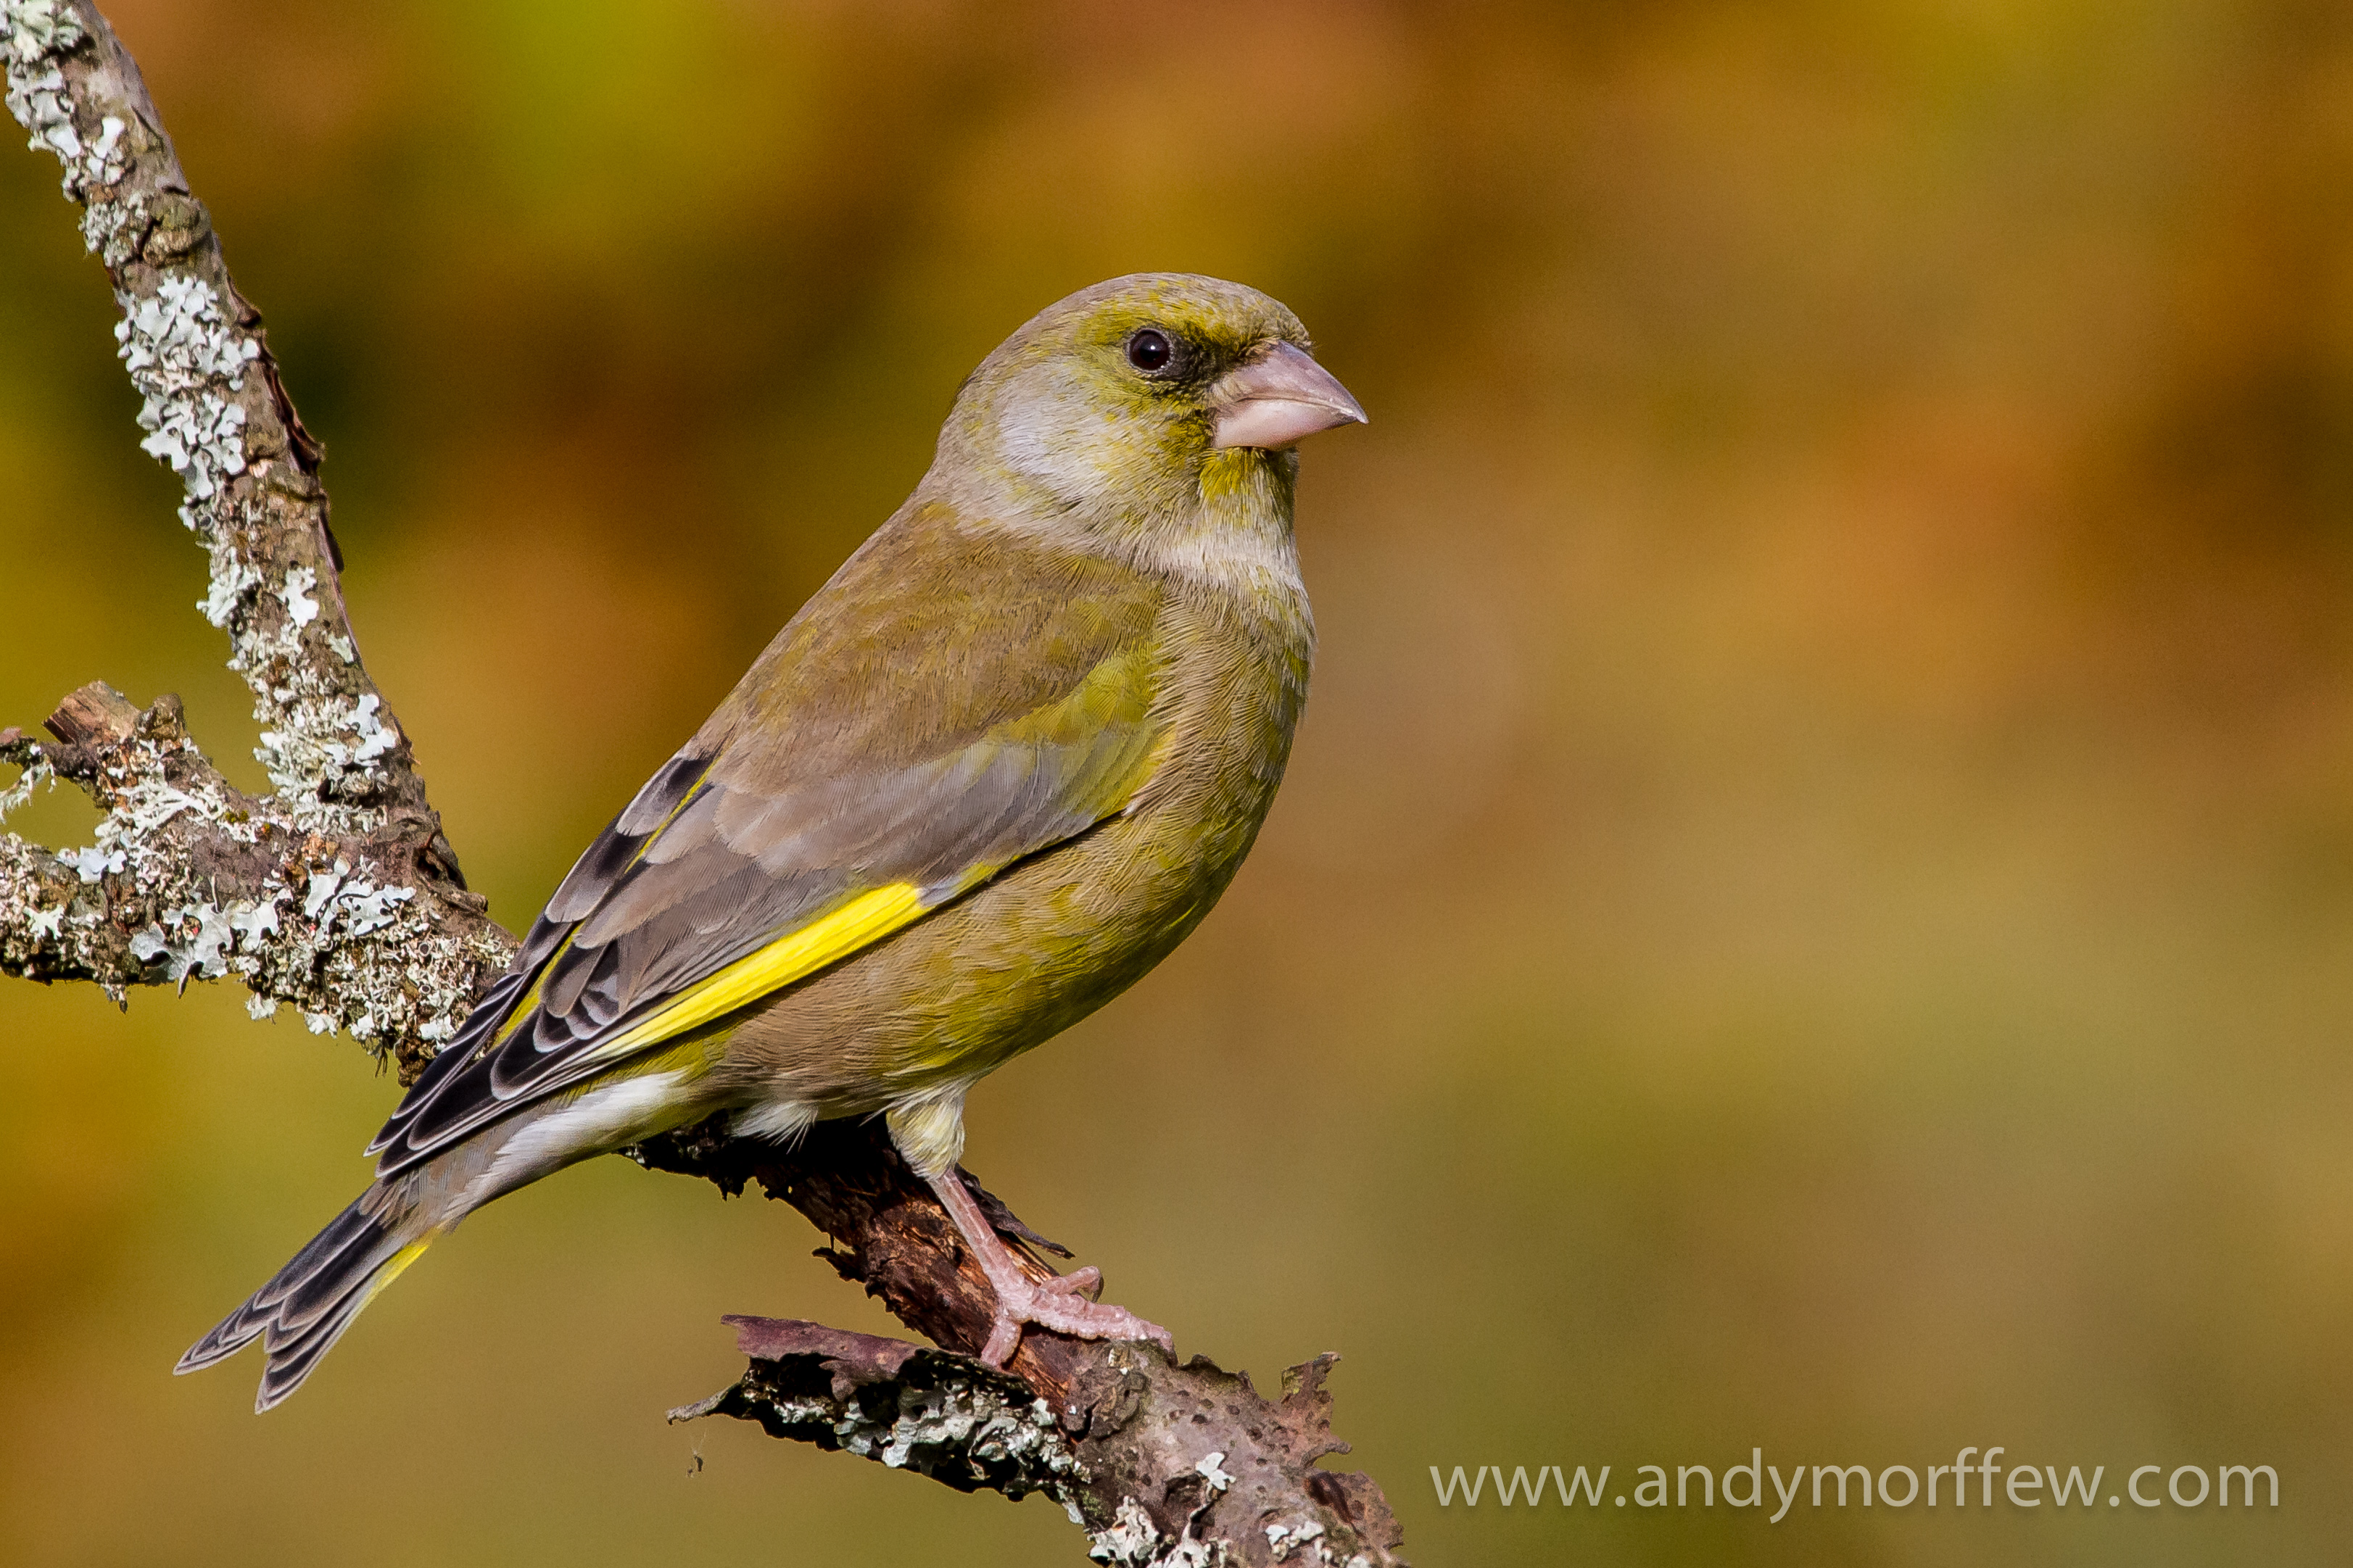
nature, branch, bird, wildlife, beak, fauna, vertebrate, sparrow, finch, birdperfect, andymorffew, morffew, itchenabbas, hampshire, specanimal, greenfinch, brambling, house sparrow, old world flycatcher, perching bird, emberizidae, nightingale, house finch, ortolan bunting